Mather House (Harvard College)

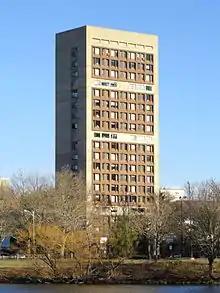
Mather House viewed from across the Charles River

Mather House is one of twelve undergraduate residential Houses at Harvard University. Opened in 1970, it is named after Increase Mather, a Puritan in the Massachusetts Bay Colony who served as President of Harvard University from 1681 to 1701. Mather's Faculty Deans are Lakshminarayanan Mahadevan and Amala Mahadevan.